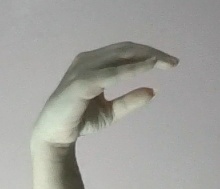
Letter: jeem